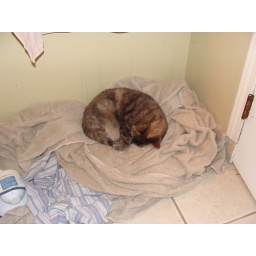
So every time we hang up towels in our bathroom our cat knocks them down and makes a nest